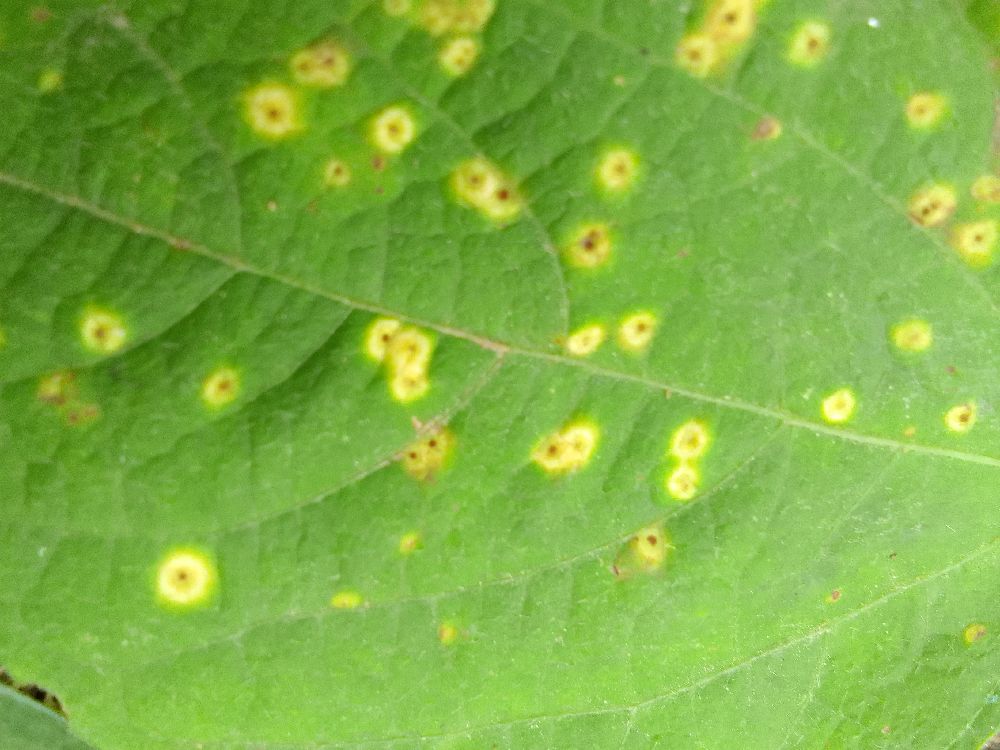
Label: rust